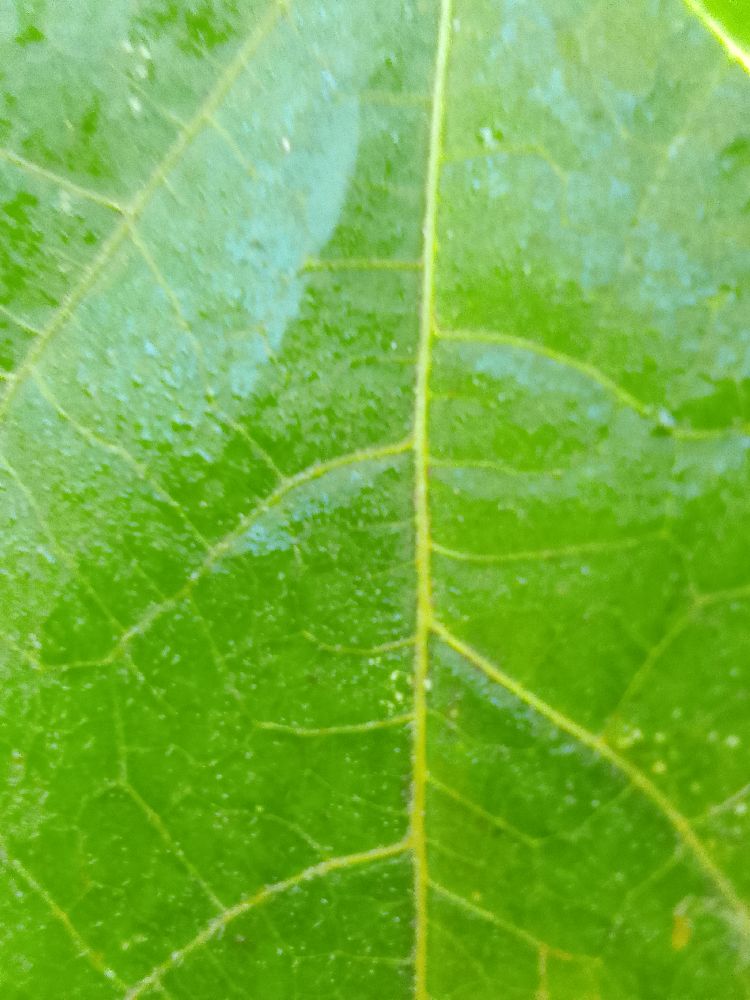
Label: healthy